Middle Rhine

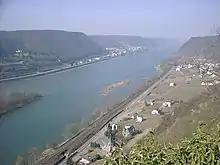
Vineyards and Middel Rhine; view from Hammerstein castle

About 58% of the vineyard area that existed in 1900 has since become a wasteland; another 16% lies fallow 40 to 80% of the time. Some remains and the trend is decreasing: in 2006, only of that 480 hectares was actually used to grow grapes. The wastelands are overgrown with bushes and, over time, they revert to being forests. This is a big problem. If we want to retain the character of the landscape, we will have to find new uses for the terraces, or at least maintain them and keep them open. The Land consolidation program at the Oelsberg in Oberwesel provides a successful example of preserving the terraces without major movement of dirt. By creating transverse terraces and construction of a drip irrigation system, the characteristic small parcels could be retained for the viticulture industry. At Bacharach, a smooth transformation to facilitate the maintenance of the trellis is in the planning stage. Particularly distinctive landmarks, such as the single layers at Roßstein opposite Oberwesel, or below Stahleck Castle at Bacharach, or around Gutenfels Castle at Kaub deserve the continuation of the industry to maintain the appeal of the cultural landscape. At the foot of many of the Middle Rhine Valley castles, we now find derelict vineyards and scrubland. Reintroducing viticulture would restore the much sought-after picture postcard idyll, in which the light and fine-grained green and rich yellow (in the autumn) of the terraced vineyards, with their small parcels, contrasts nicely with the darker green of the forest. Despite parcel consolidation, use of mechanization is limited, as most vineyards are too steep to allow access using wheeled tractors or grape harvesters. This means, all labour is still done manually. Consequently, the only profitable vineyards are the ones selling their own bottled wine, and even they need the extra income from renting out apartments or restaurants or even an ostrich farm. By today, there are only 109 commercial wineries left of the 455 counted in 1999.